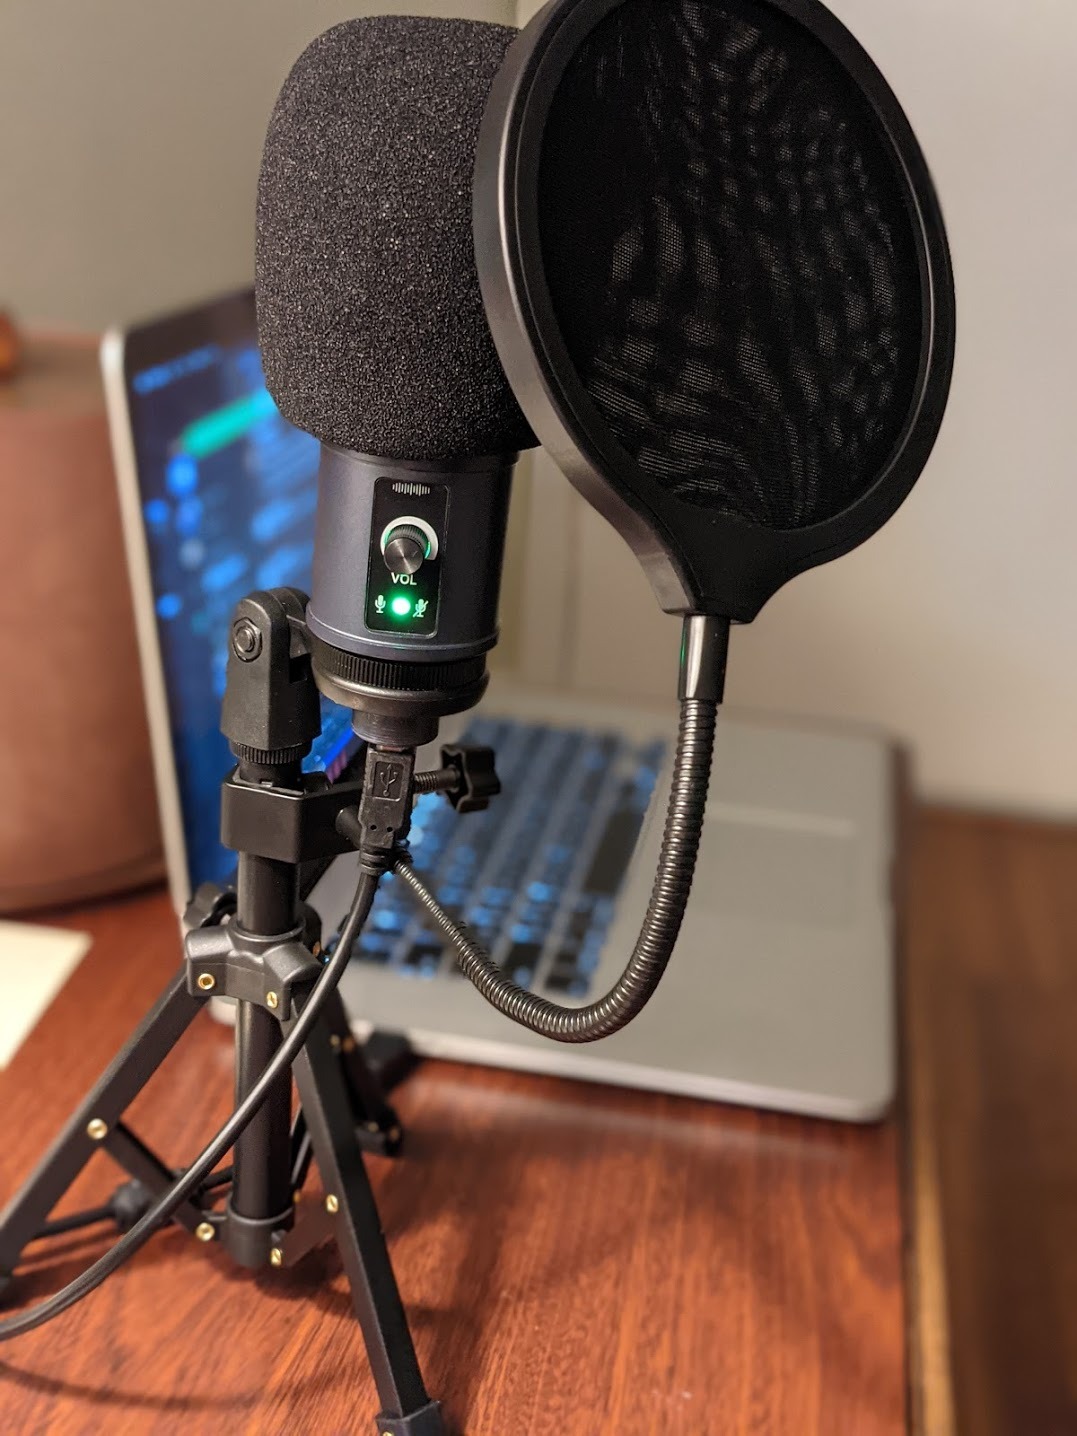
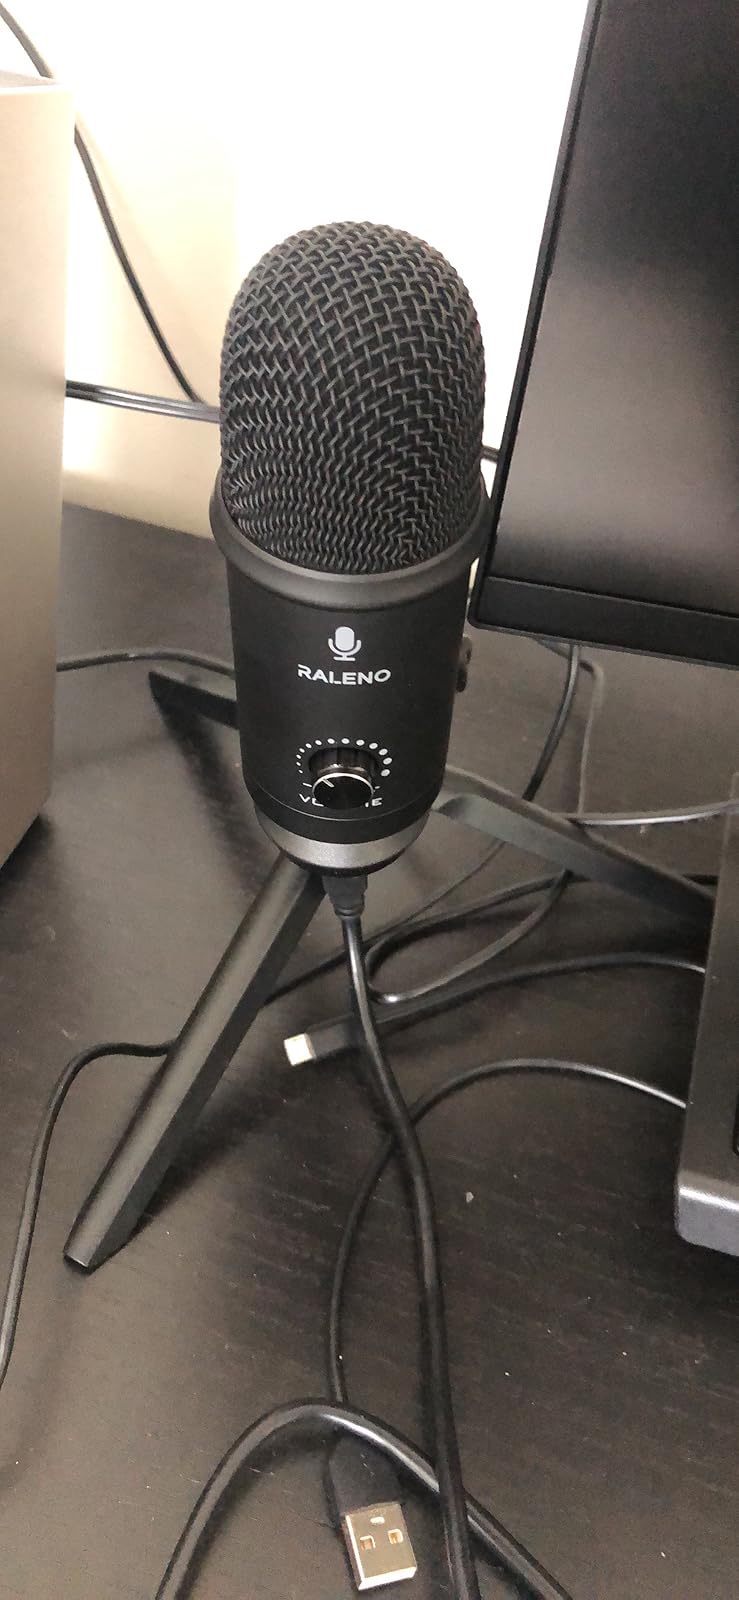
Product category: microphone
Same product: no